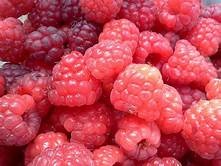
Label: raspberry